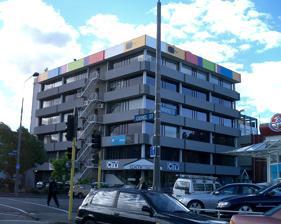
Building: CTV Building
Country: New Zealand
Year built: 1986
For other uses, see CTV Building (disambiguation) . Former headquarters of Canterbury Television CTV Building CTV Building in 2004 General information Type Office building Location Christchurch Central City Address 243–245 Madras Street Town or city Christchurch Country New Zealand Coordinates 43°31′58″S 172°38′33″E / 43.5328°S 172.6424°E / -43.5328; 172.6424 Completed About 1986 Destroyed 22 February 2011 Owner Madras Equities Technical details Floor count 7 Design and construction Architecture firm Alun Wilke Associates Architects Structural engineer Alan Reay Consultants The CTV Building was the headquarters of Canterbury Television (locally known as CTV) and other companies. Located on the corner of Cashel and Madras Streets in Christchurch Central City , New Zealand . It became one of the symbols of the February 2011 Christchurch earthquake after 115 people lost their lives when the building collapsed during the disaster; the deaths made up about 60% of the earthquake's total fatalities. History Ruins of the CTV Building, 24 February 2011 The CTV Building was designed and constructed in about 1986. Christchurch City Council gave building consent in September 1986. Building codes for earthquake design changed frequently in New Zealand following the 1931 Hawke's Bay earthquake (in 1935, 1965, 1976, 1984 and 1992). A significant change in design philosophy was the change from non- ductile design of a reinforced concrete structure to a ductile approach, where it is expected that building joints yield in design earthquake events, which might make a structure uninhabitable but without it collapsing. A new reinforced concrete standard emphasising ductility came into effect in New Zealand in 1982. Stefano Pampanin, an associate professor at the University of Canterbury who teaches in structural and seismic design, described the non-ductile philosophy as "an obsolete design based on the levels of knowledge and code provisions that existed before the mid-1980s". The structural design engineer was Alan Reay Consultants (named after the company's owner ) and the architect was Alun Wilke Associates Architects, both of which are firms based in Christchurch. Alan Reay in 2014, whose company designed the CTV Building The CTV Building was inspected by engineers after the 4 September 2010 Canterbury earthquake and after the 26 December 2010 4.9 magnitude aftershock. On both occasions, the building was declared safe, having suffered only superficial damage. The building collapsed in the 22 February 2011 earthquake and, due to its high death toll of over 100 people, has become one of the symbols of the earthquake. The building was owned since 1991 by Madras Equities, a company owned by shareholders Russell Warren Ibbotson and Lionel Walter Hunter. Hunter lost a friend in the building and told a reporter if he had known that there was anything wrong with the building, "I would have pushed it over myself." Tenants The building's main tenant was Canterbury Television and the company held the naming rights. CTV occupied the ground and first floors, Levels 1 & 2. The second floor, Level 3, was not tenanted during the quake. King's Education, an English-as-a-second-language school occupied the third floor, Level 4. The Clinic, a medical clinic, was on the fourth floor, Level 5; and the not-for-profit relationship counselling agency Relationship Services was on the fifth floor, Level 6. A nursing school was also located in the building. 2011 Christchurch earthquake A Japanese urban search and rescue team at the ruins of the CTV Building The building collapsed in the February 2011 Christchurch earthquake , with only the north shear wall that included the lift shaft left still standing. One survivor was quoted as running out of the ground floor during the shaking. When she had reached the other side of the 14-metre-wide (46 ft) road, she looked back and "the building was down." Within minutes, a fire broke out. Most of the deaths were caused by the collapse, but it is assumed that some of the victims suffered fatal burns, and some may have even drowned during the efforts of putting the fire out. King's Education was an ESL school that was located on Level 4 of the CTV building. There were an estimated 87 regular students and 27 visiting students in the building at the time of the earthquake, as well as 17 staff members. Some people had already left the building for lunch when the earthquake struck. The loss of hard copy and server records in the earthquake complicated the school's attempts to contact students and next-of-kin; as a last resort, the school decided to post best-known student and staff status and location on the Internet in spite of privacy issues, in an effort to update friends and relatives and to find students who were not accounted for but who were not in the building at the time of its collapse. The disaster received particularly wide coverage in Japan due to 27 of the victims being Japanese. The building collapse killed 115 persons, consisting of 16 Canterbury Television employees on Levels 1 & 2; 79 King's Education staff (4), teachers (5) and foreign students (70) on Level 4; 19 medical centre staff (13), patients (5) and one patient's friend on Level 5; and an Administrator for Relationship Services on Level 6. The bodies of four victims in the CTV building could not be identified because the high temperature of the building fire had destroyed any traces of DNA. The inquest into the CTV building deaths was adjourned in September 2011 and resumed in October 2012. This second inquest, continuing until December 2012, paid particular attention to six CTV building victims who were alive for some time but could not be rescued. The follow-up report was completed and released in March 2014 by Coroner Gordon Matenga. Eight victims were identified as making cell phone contact following the building collapse, apparently all affiliated with the King's Education program located on Level 4. Two of the eight died from their injuries early on, but six of them were identified as being injured but alive until the early hours of the next day, when uncontrollable fire, smoke, and further collapse resulted in their deaths. The report is mainly for establishing time and cause of death but is 56 pages long and it includes detailed observations and conclusions from rescuers, administrators, survivors, and friends and family members of several victims, and it includes several recommendations for additional training. Dozens of people survived the collapse of the building. At least 18 staff and patients from Relationship Services on the top level, Level 6, survived the building collapse. Nina Bishop, a Relationship Services administrator, was the only fatality on that level. CTV receptionist Maryanne Jackson was the only person to survive from the ground floor; she did so by running out of the building as the quake struck. Demolition and land ownership In May 2011 the last remnants of the building, the lift shaft, were demolished. It was announced in July 2013 that the Crown had bought the land for the Eastern Frame , a new park proposed on the east side of the central city. The site was subsequently developed into a garden of remembrance with some elements of the original building foundations still visible. Royal Commission of Inquiry The Royal Commission of Inquiry heard evidence into why the CTV Building collapsed during the 2011 earthquake from 25 June 2012, and was scheduled to run for eight weeks. Witnesses before the Commission debated whether the building was code-compliant when it was built, and whether the engineers designing and approving the building had adequate experience. Consulting firm head Alan Reay stated that the building did not meet his own standards, and he thought the engineer he employed for the design, David Harding, had adequate experience. Harding had not designed buildings of more than two floors before. He said he relied on Reay for guidance, and that the developers wanted a minimum-cost design to (just) meet the code; no extra reinforcing was to be added or you "got your hand smacked". Witness Arthur O’Leary, a structural engineer, said that a "critical eye" should have been cast over the building design. The "pioneering" structural design could have been beyond the experience of council staff to evaluate, though the "pioneering" design meant that non-compliant elements in the building columns were not obvious. Panel member Barry Davidson also disagreed with an "opportunistic and legalistic" interpretation of the code that found they were compliant. In September 2012 it was discovered the man who supervised the building's construction had faked his engineering degree. Gerald Shirtcliff had stolen the identity of a retired engineer based in the UK, William Fisher. The pair had been friends in the 1960s, and Shirtcliff stole Fisher's degree by adopting his name. It was later discovered Shirtcliff's father had done most of the work on his masters in highway engineering. The commission's findings were released on 10 December 2012. The report found the building's design was deficient and should not have been approved. The building's engineer, David Harding, of Alan Reay Consultants Ltd, was found to have no experience in designing multi-storey buildings and was "working beyond his competence." His supervisor, Alan Reay, left Harding unsupervised then pressured city officials to approve the building design even though several members had reservations about the design. In late September 2024, the Engineering New Zealand Disciplinary Committee upheld a complaint against Reay for inadequately supervising the construction of the CTV Building. Reay has strongly rejected the decision and vowed to appeal it, describing the process as a " witch hunt ." References